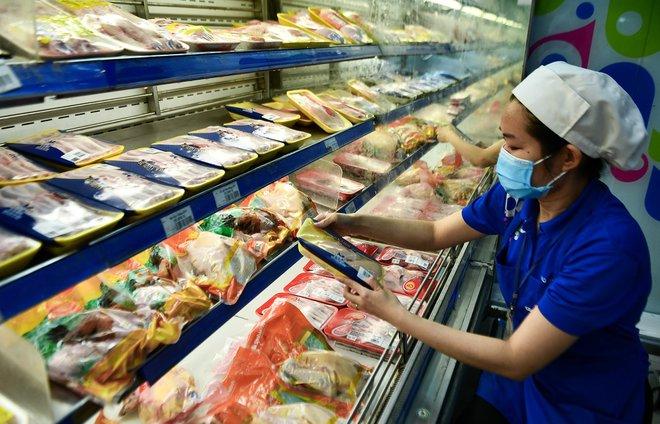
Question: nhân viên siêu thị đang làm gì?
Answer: nhân viên siêu thị đang kiểm tra một món hàng